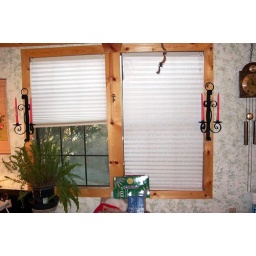
This is the front wall of my living room. The Christmas stuff is gone now and the couch is over there.